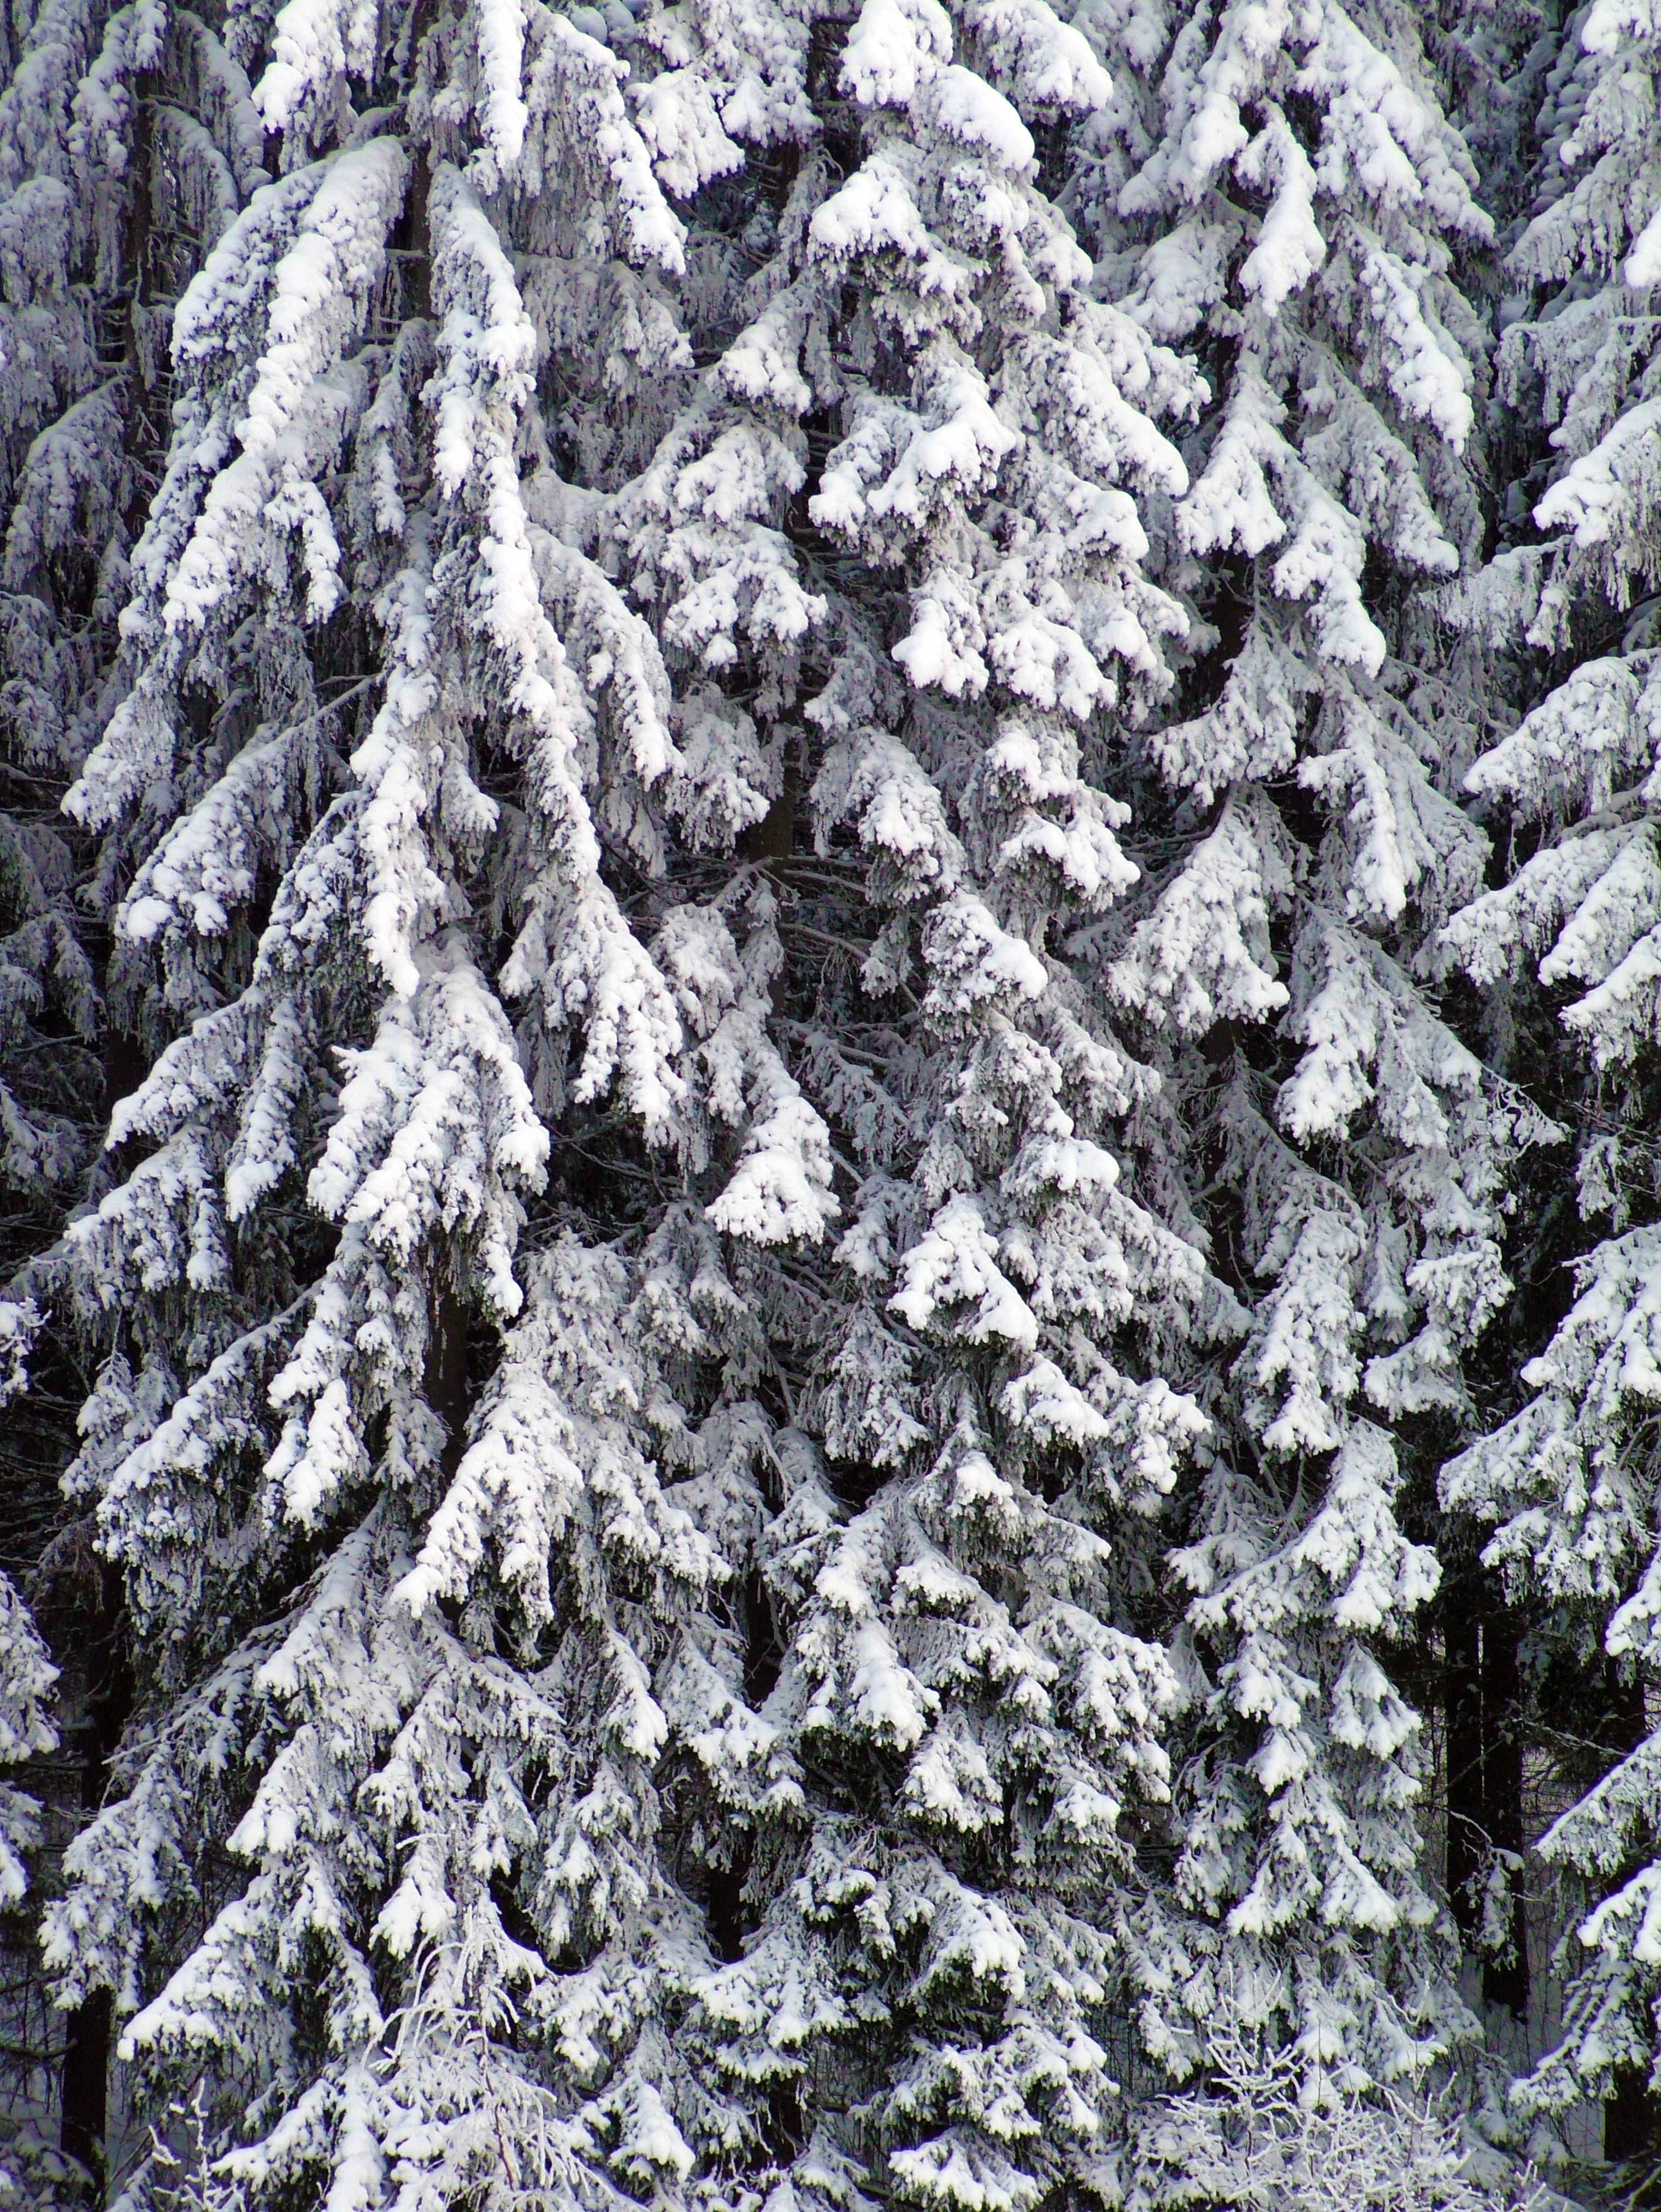
tree, forest, branch, snow, winter, plant, wood, flower, frost, trunk, soil, snowy, fir, ridge, geology, spruce, branches, finnish, woody plant, land plant, geological phenomenon